Collingwood Football Club

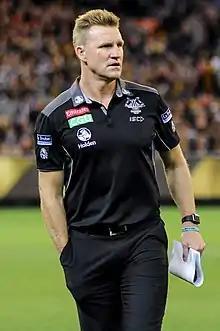
Nathan Buckley captained Collingwood between 1999 and 2007, and served as the club's senior coach from 2012 to 2021

The 1990 premiership team, coached by Leigh Matthews and captained by Tony Shaw, had a one-sided grand final win against Essendon, the Magpies recording a 48-point victory and ending a 32-year premiership drought which included eight grand final losses and one draw. The sight of club great Darren Millane, who died in a car-crash one year later, holding the ball aloft in triumph at the final siren is one of the indelible images of the match.